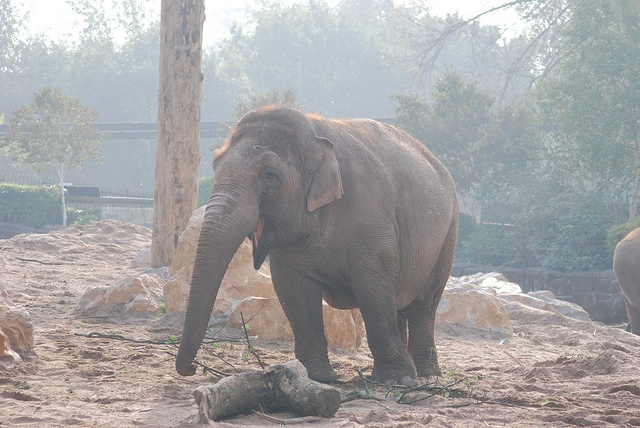
An elephant walking in the dirt near a large tree.
An elephant standing in a dusty, dry area in front of a log.
A gray elephant is standing among logs and rocks.
A large elephant is shown in what appears to be a zoo enclosure.
An elephant without tusks stands in a dismal landscape.